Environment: real
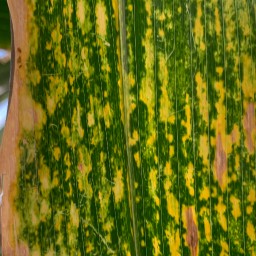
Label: lethal_necrosis